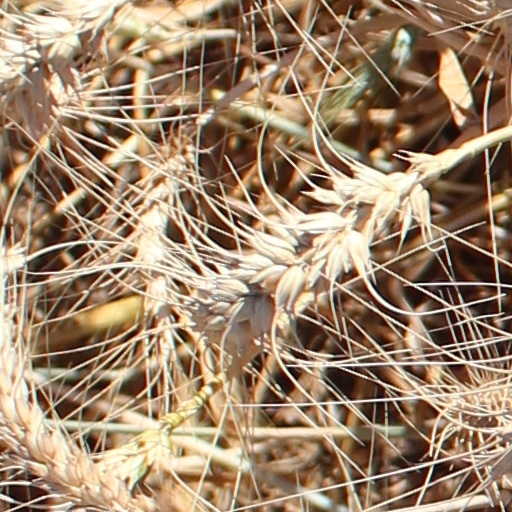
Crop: wheat